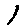
Label: 1